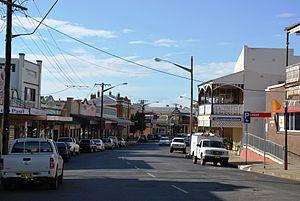
Canowindra est un village de Nouvelle-Galles du Sud en Australie, à 317 km à l'ouest de Sydney et à 57 au sud-ouest d'Orange. Il compte 1 499 habitants.